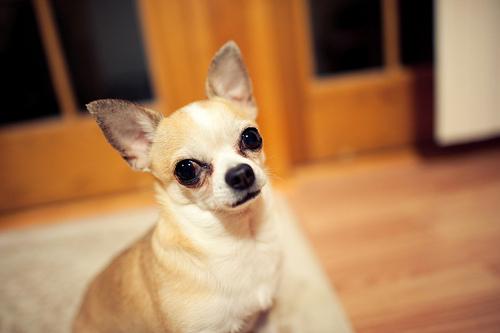
Breed: chihuahua